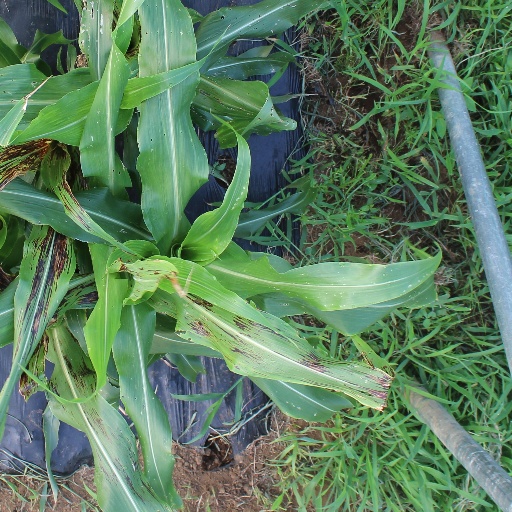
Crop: sorghum